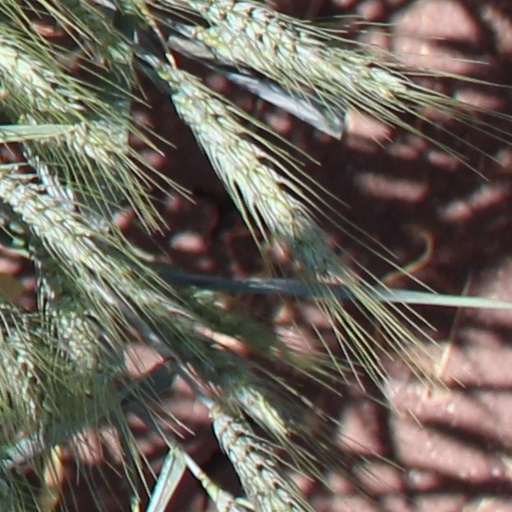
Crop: wheat